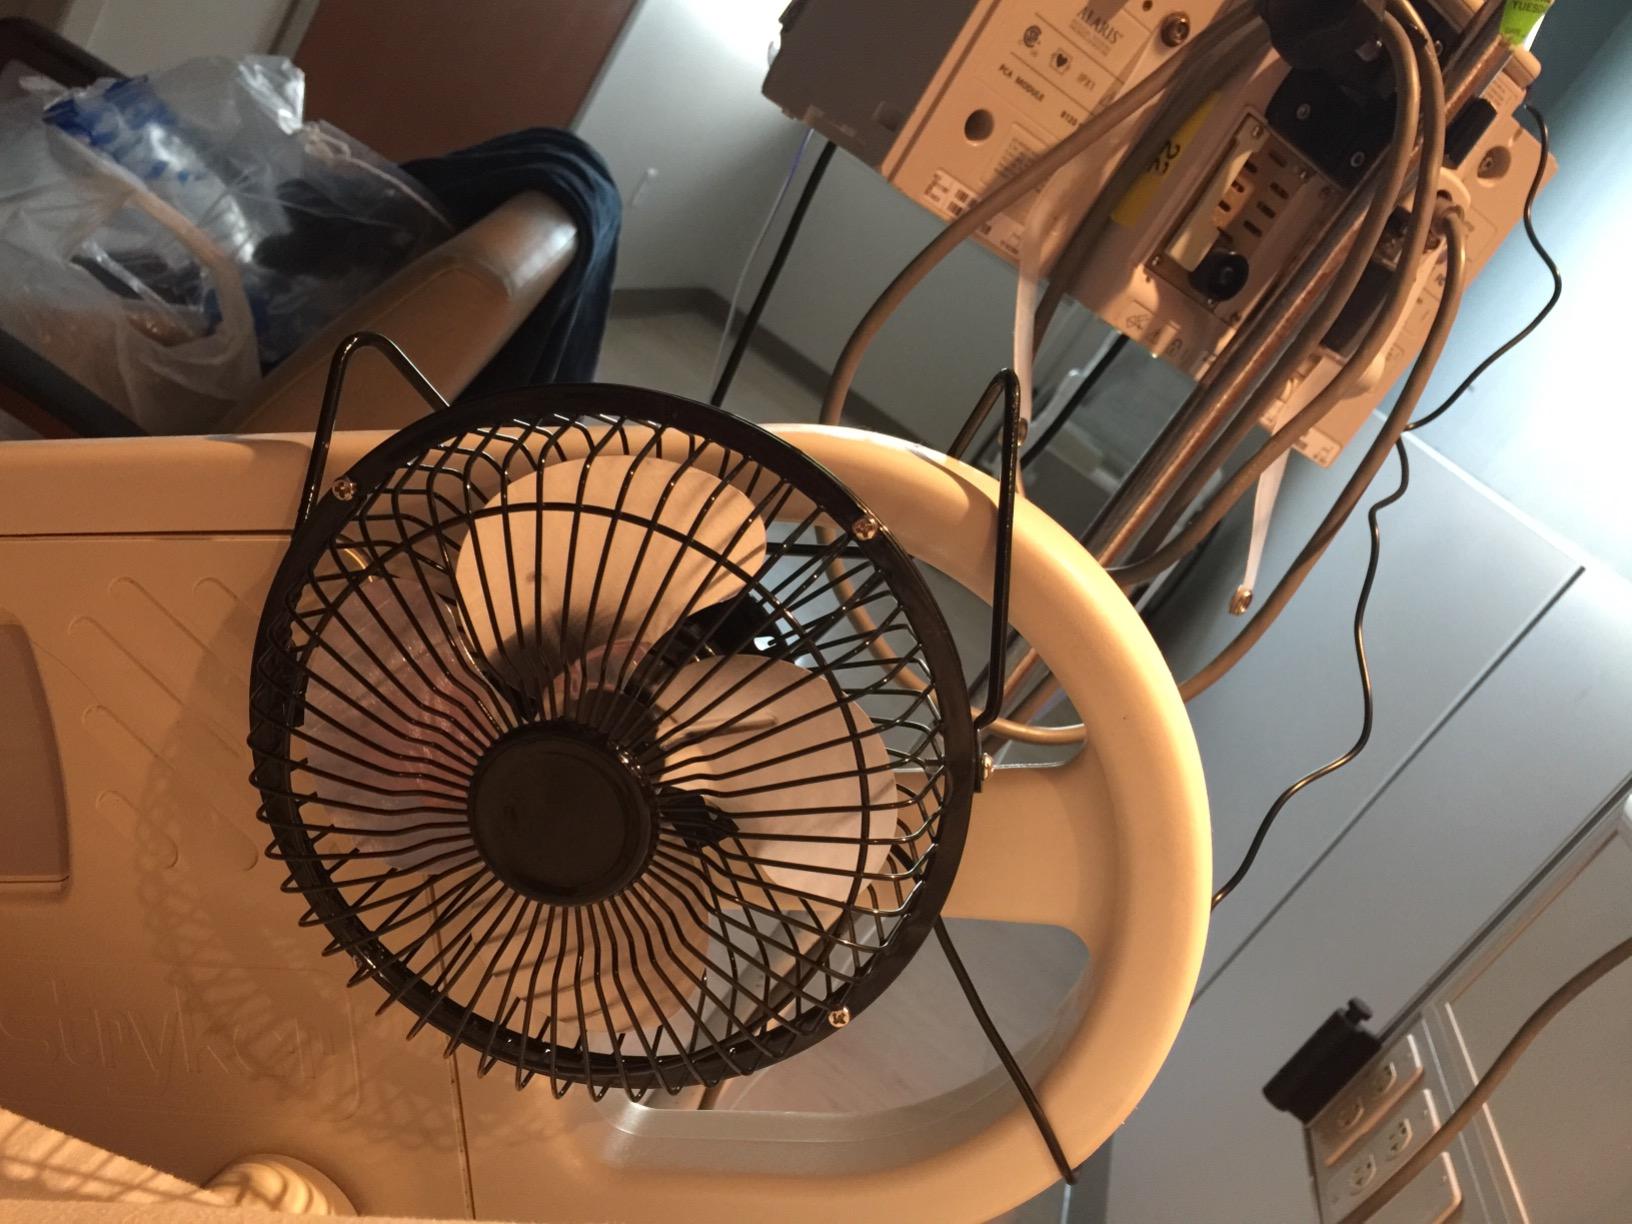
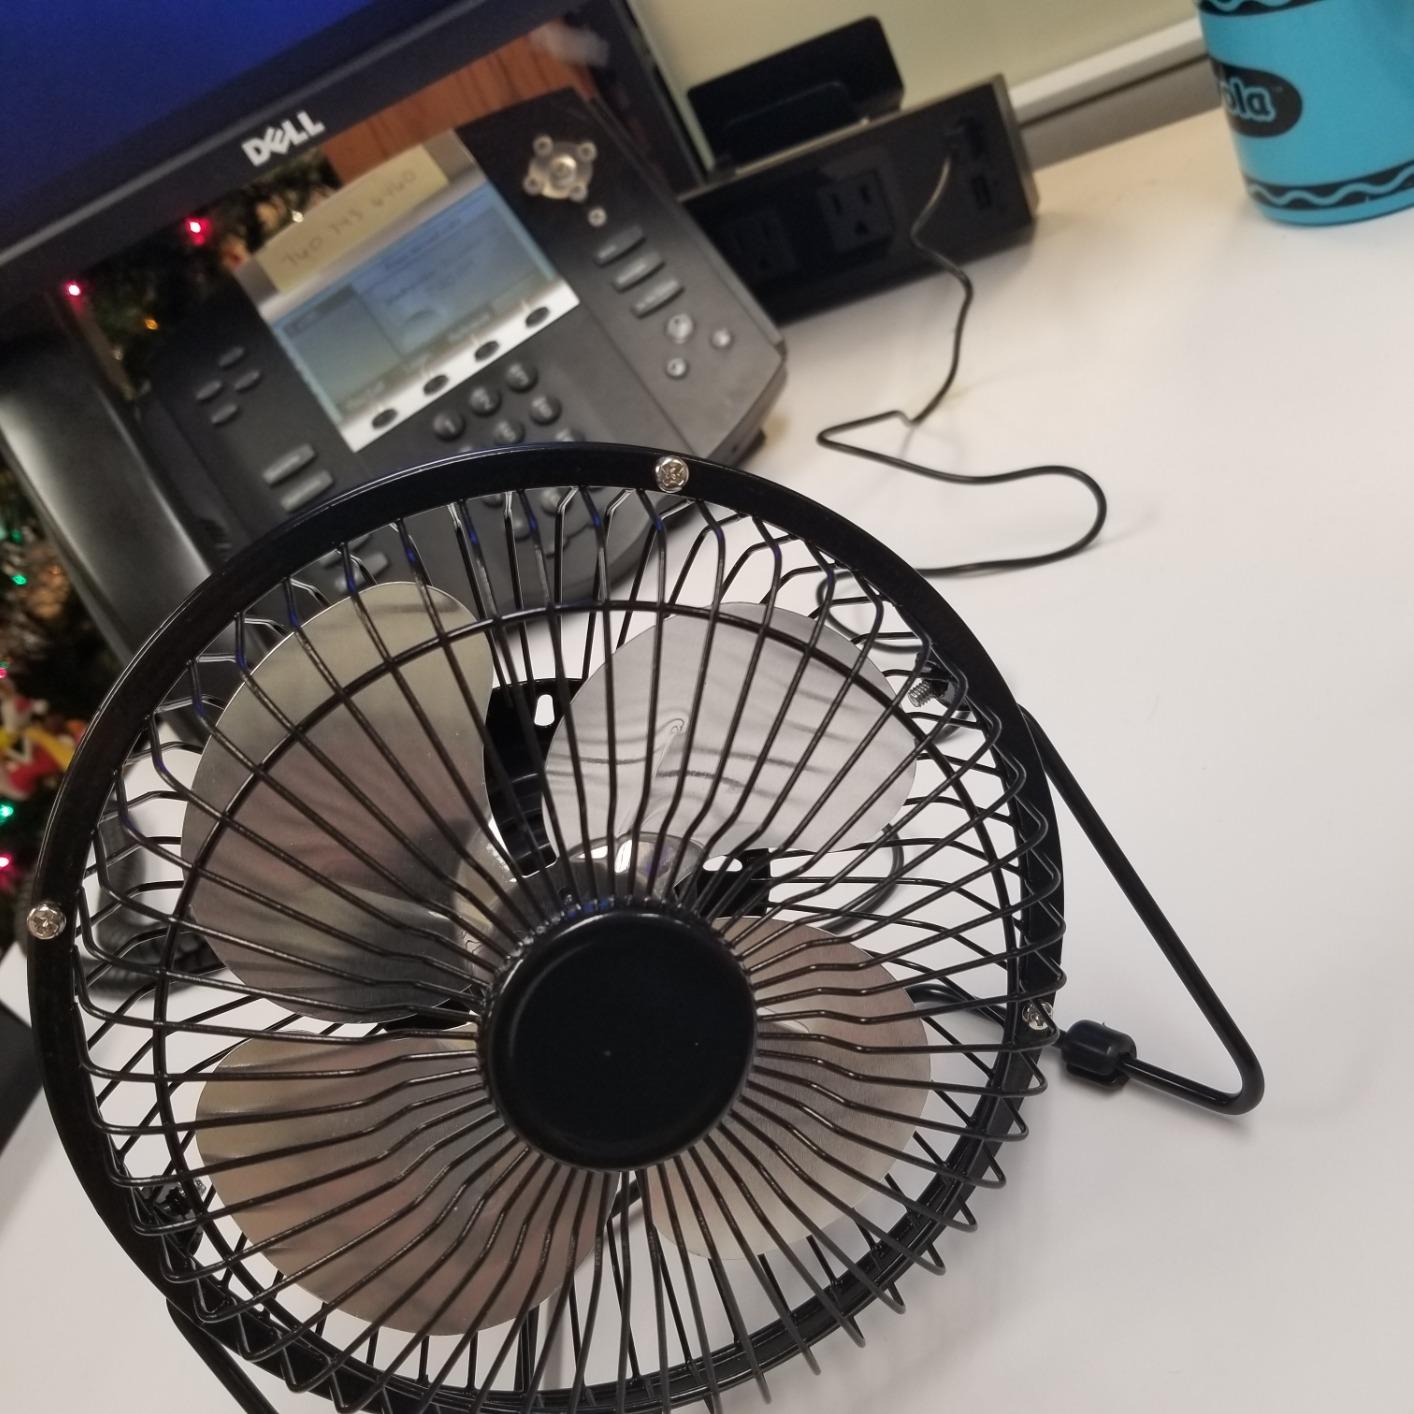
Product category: fan
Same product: yes